History of Nauru

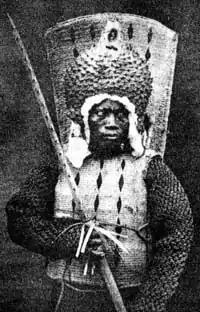
Nauruan warrior, 1880

Nauru was settled by Micronesians around 3,000 years ago, and there is evidence of possible